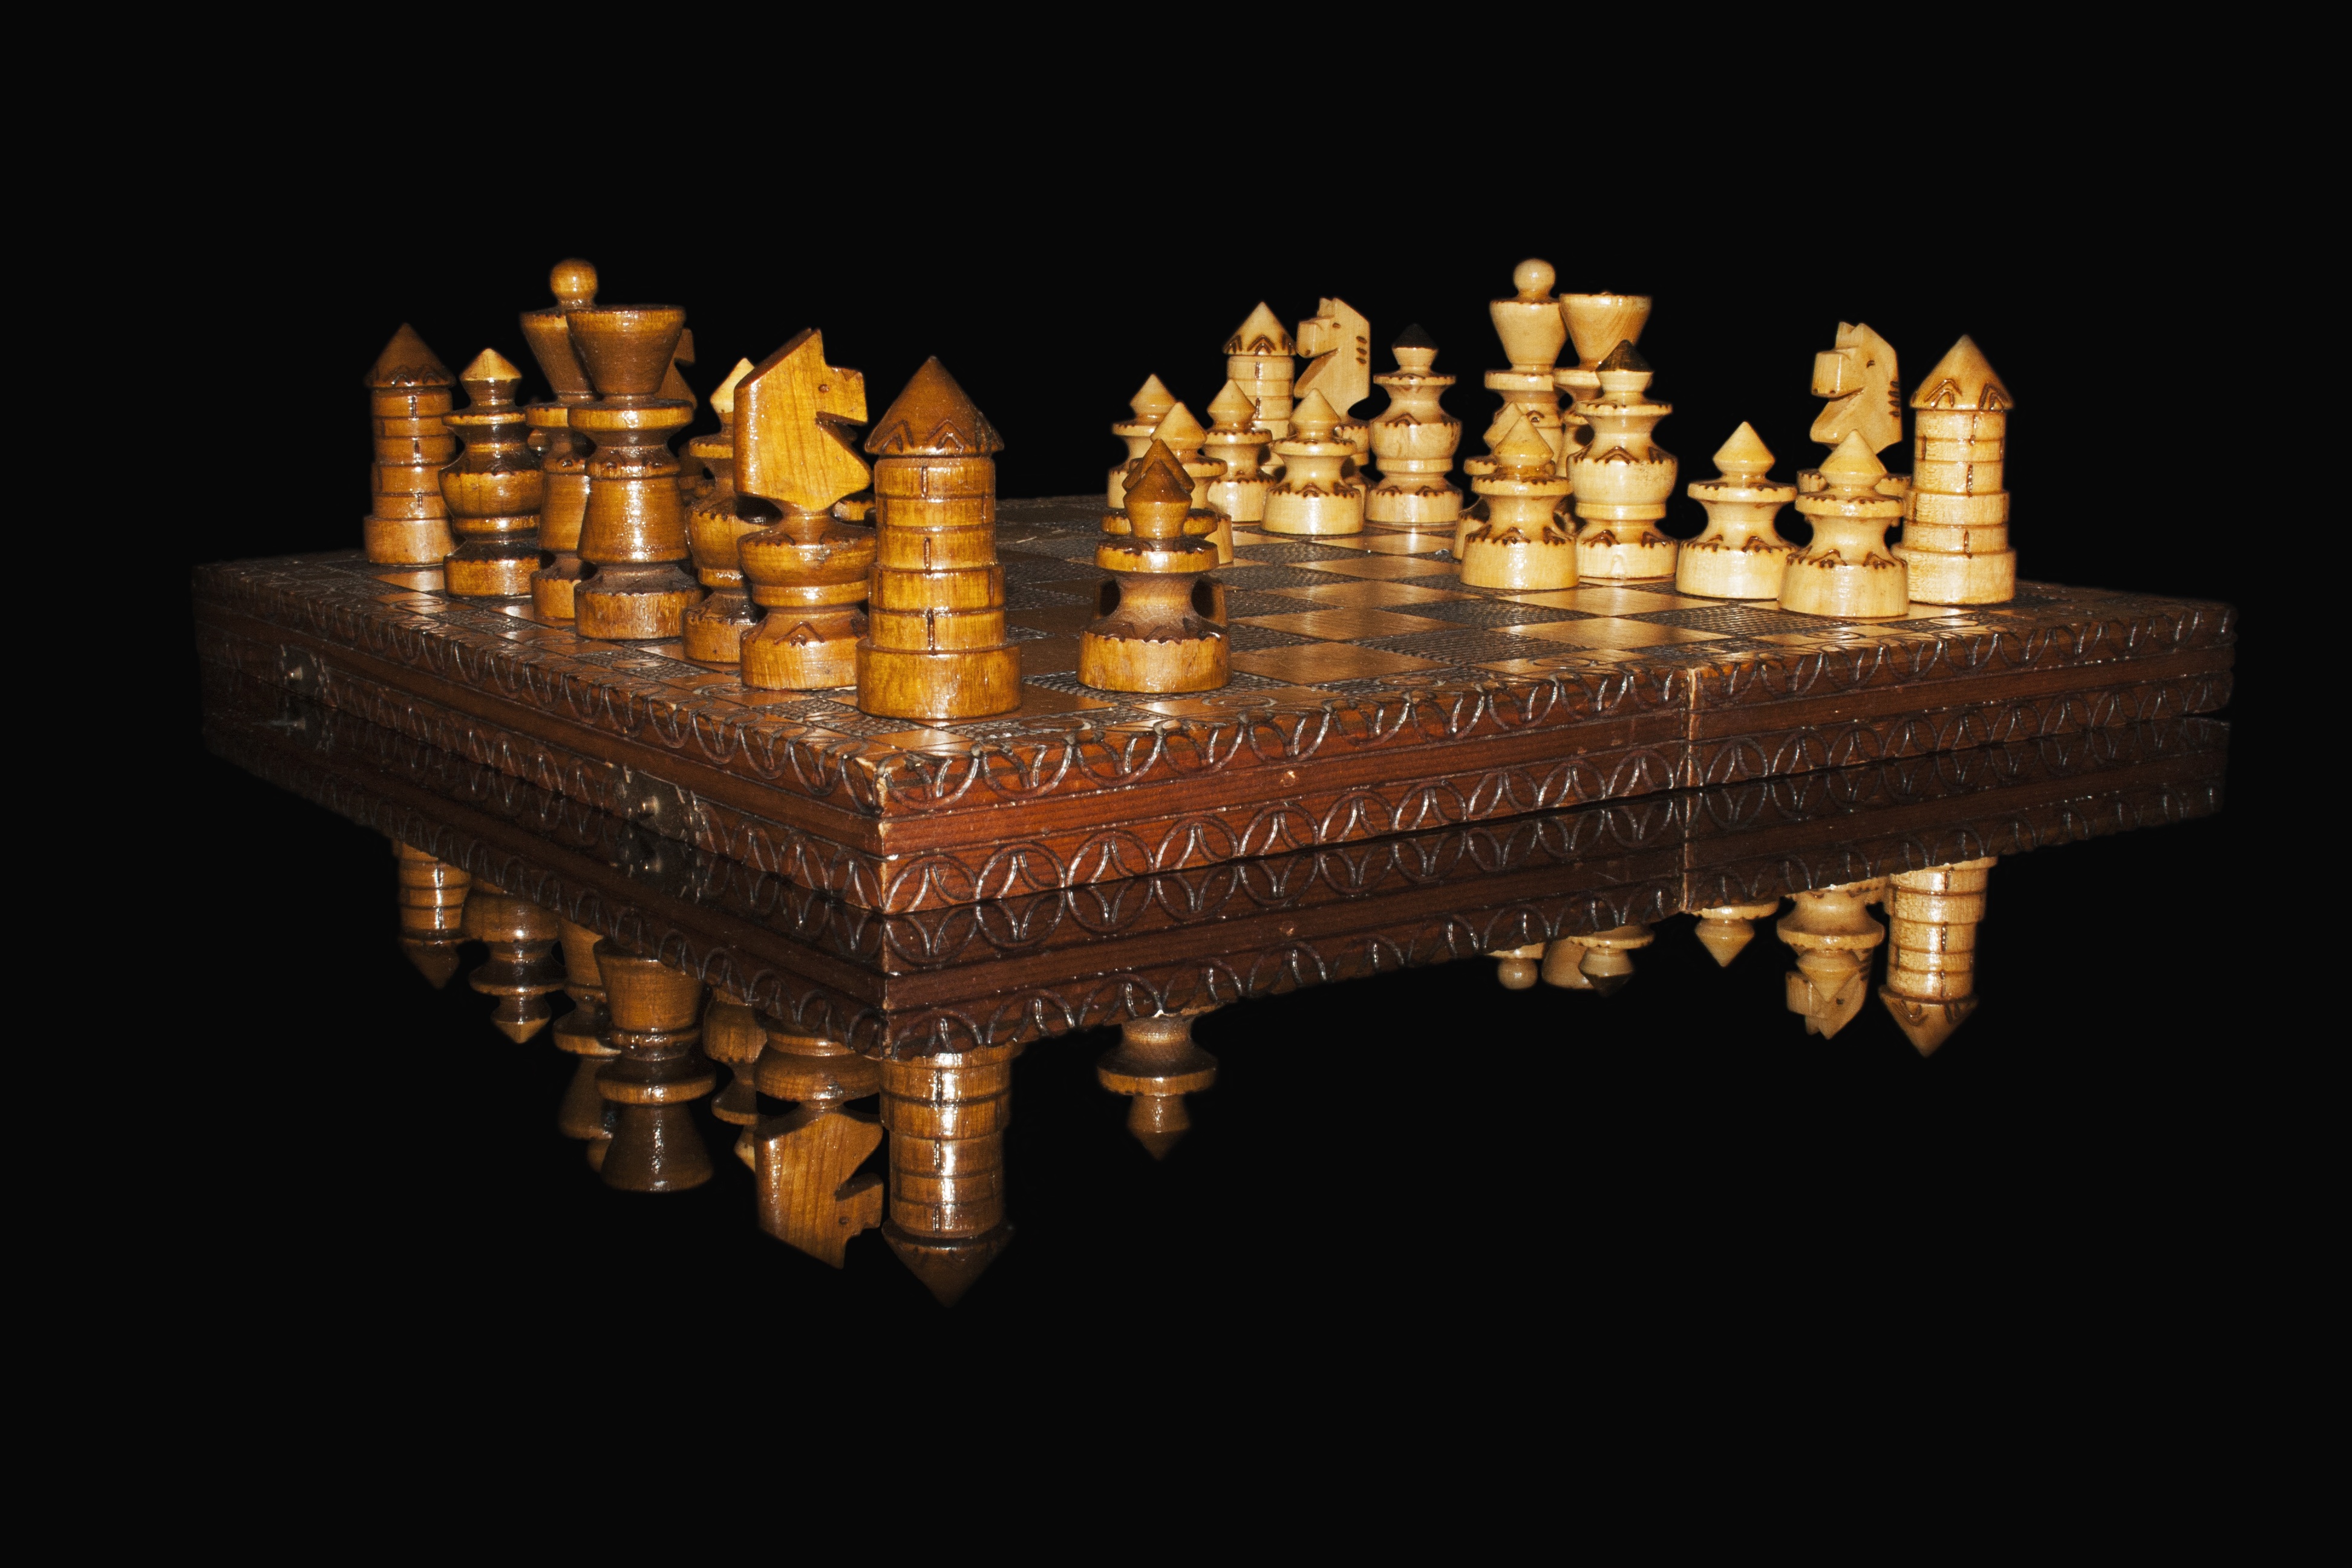
recreation, board game, sports, chess, chessboard, games, pawns, checkerboard, indoor games and sports, tabletop game